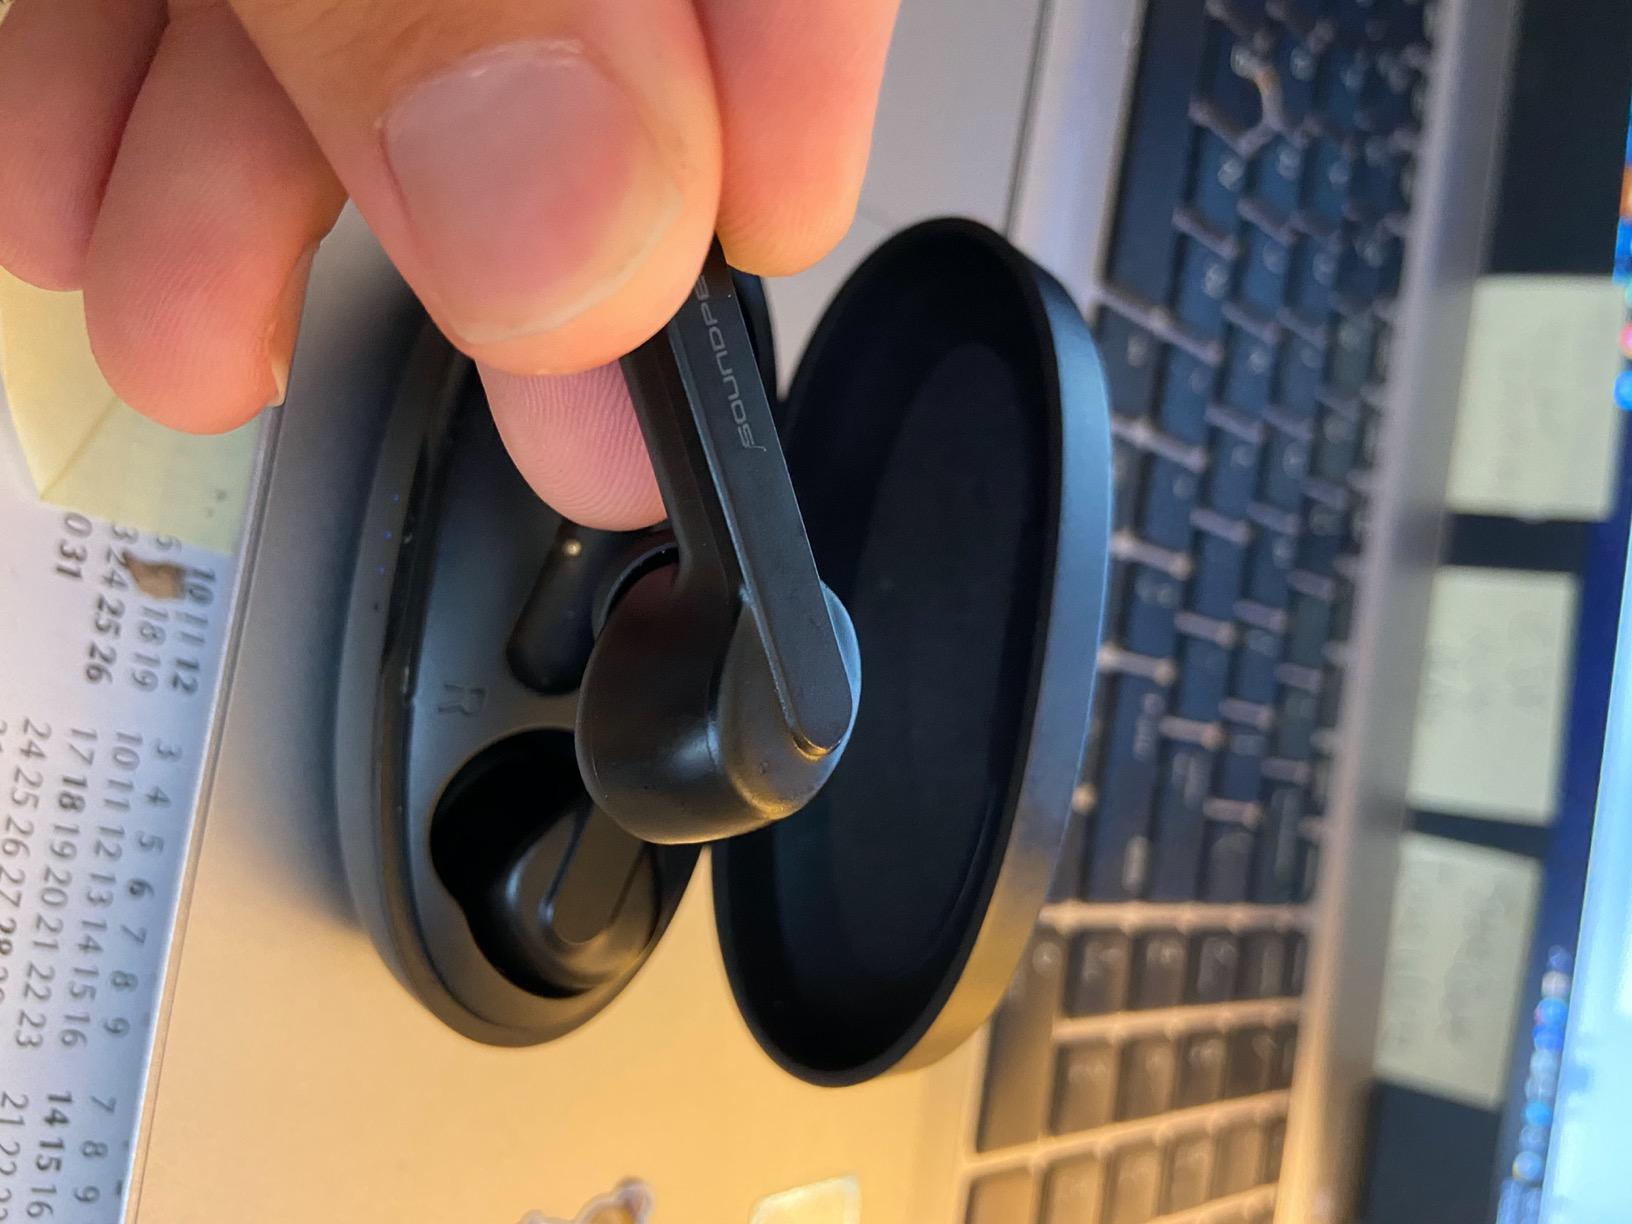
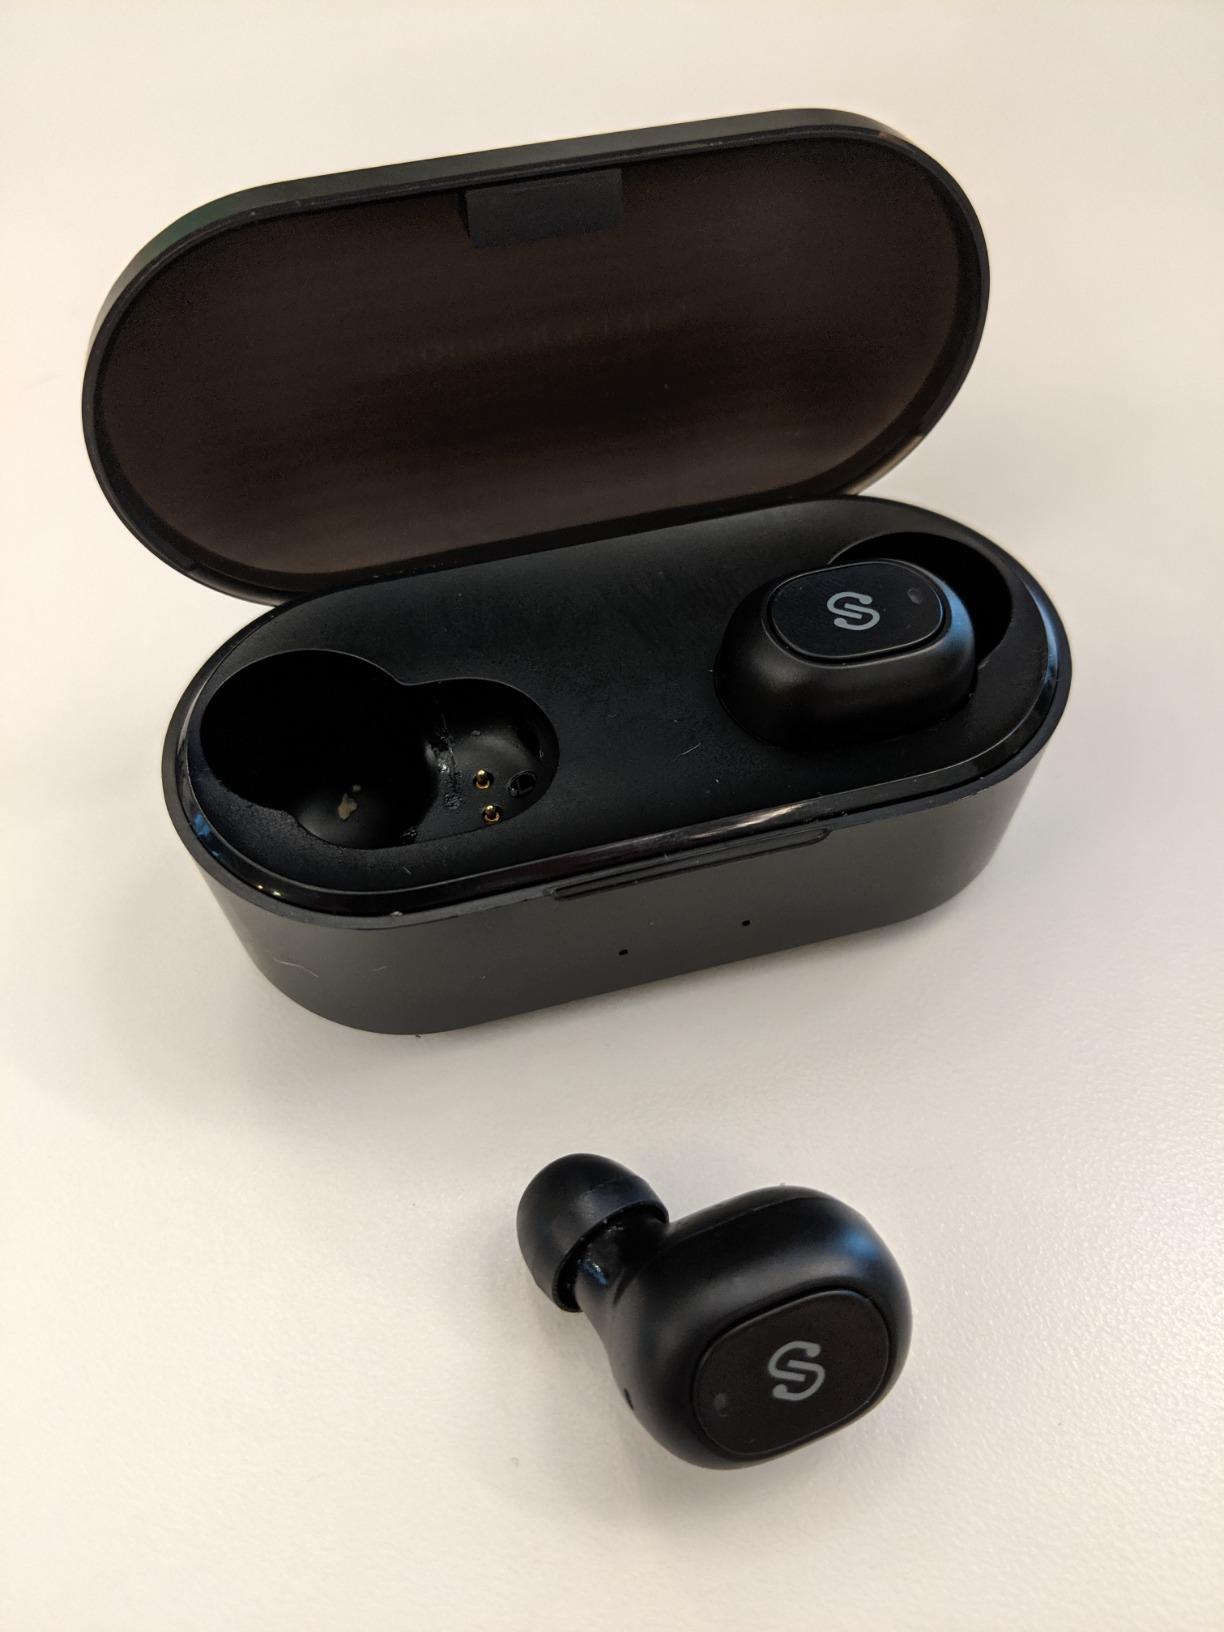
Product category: earbuds
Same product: no